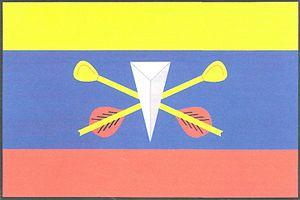
Čižice est une commune du district de Plzeň-Sud, dans la région de Plzeň, en République tchèque. Sa population s'élevait à 542 habitants en 2019.